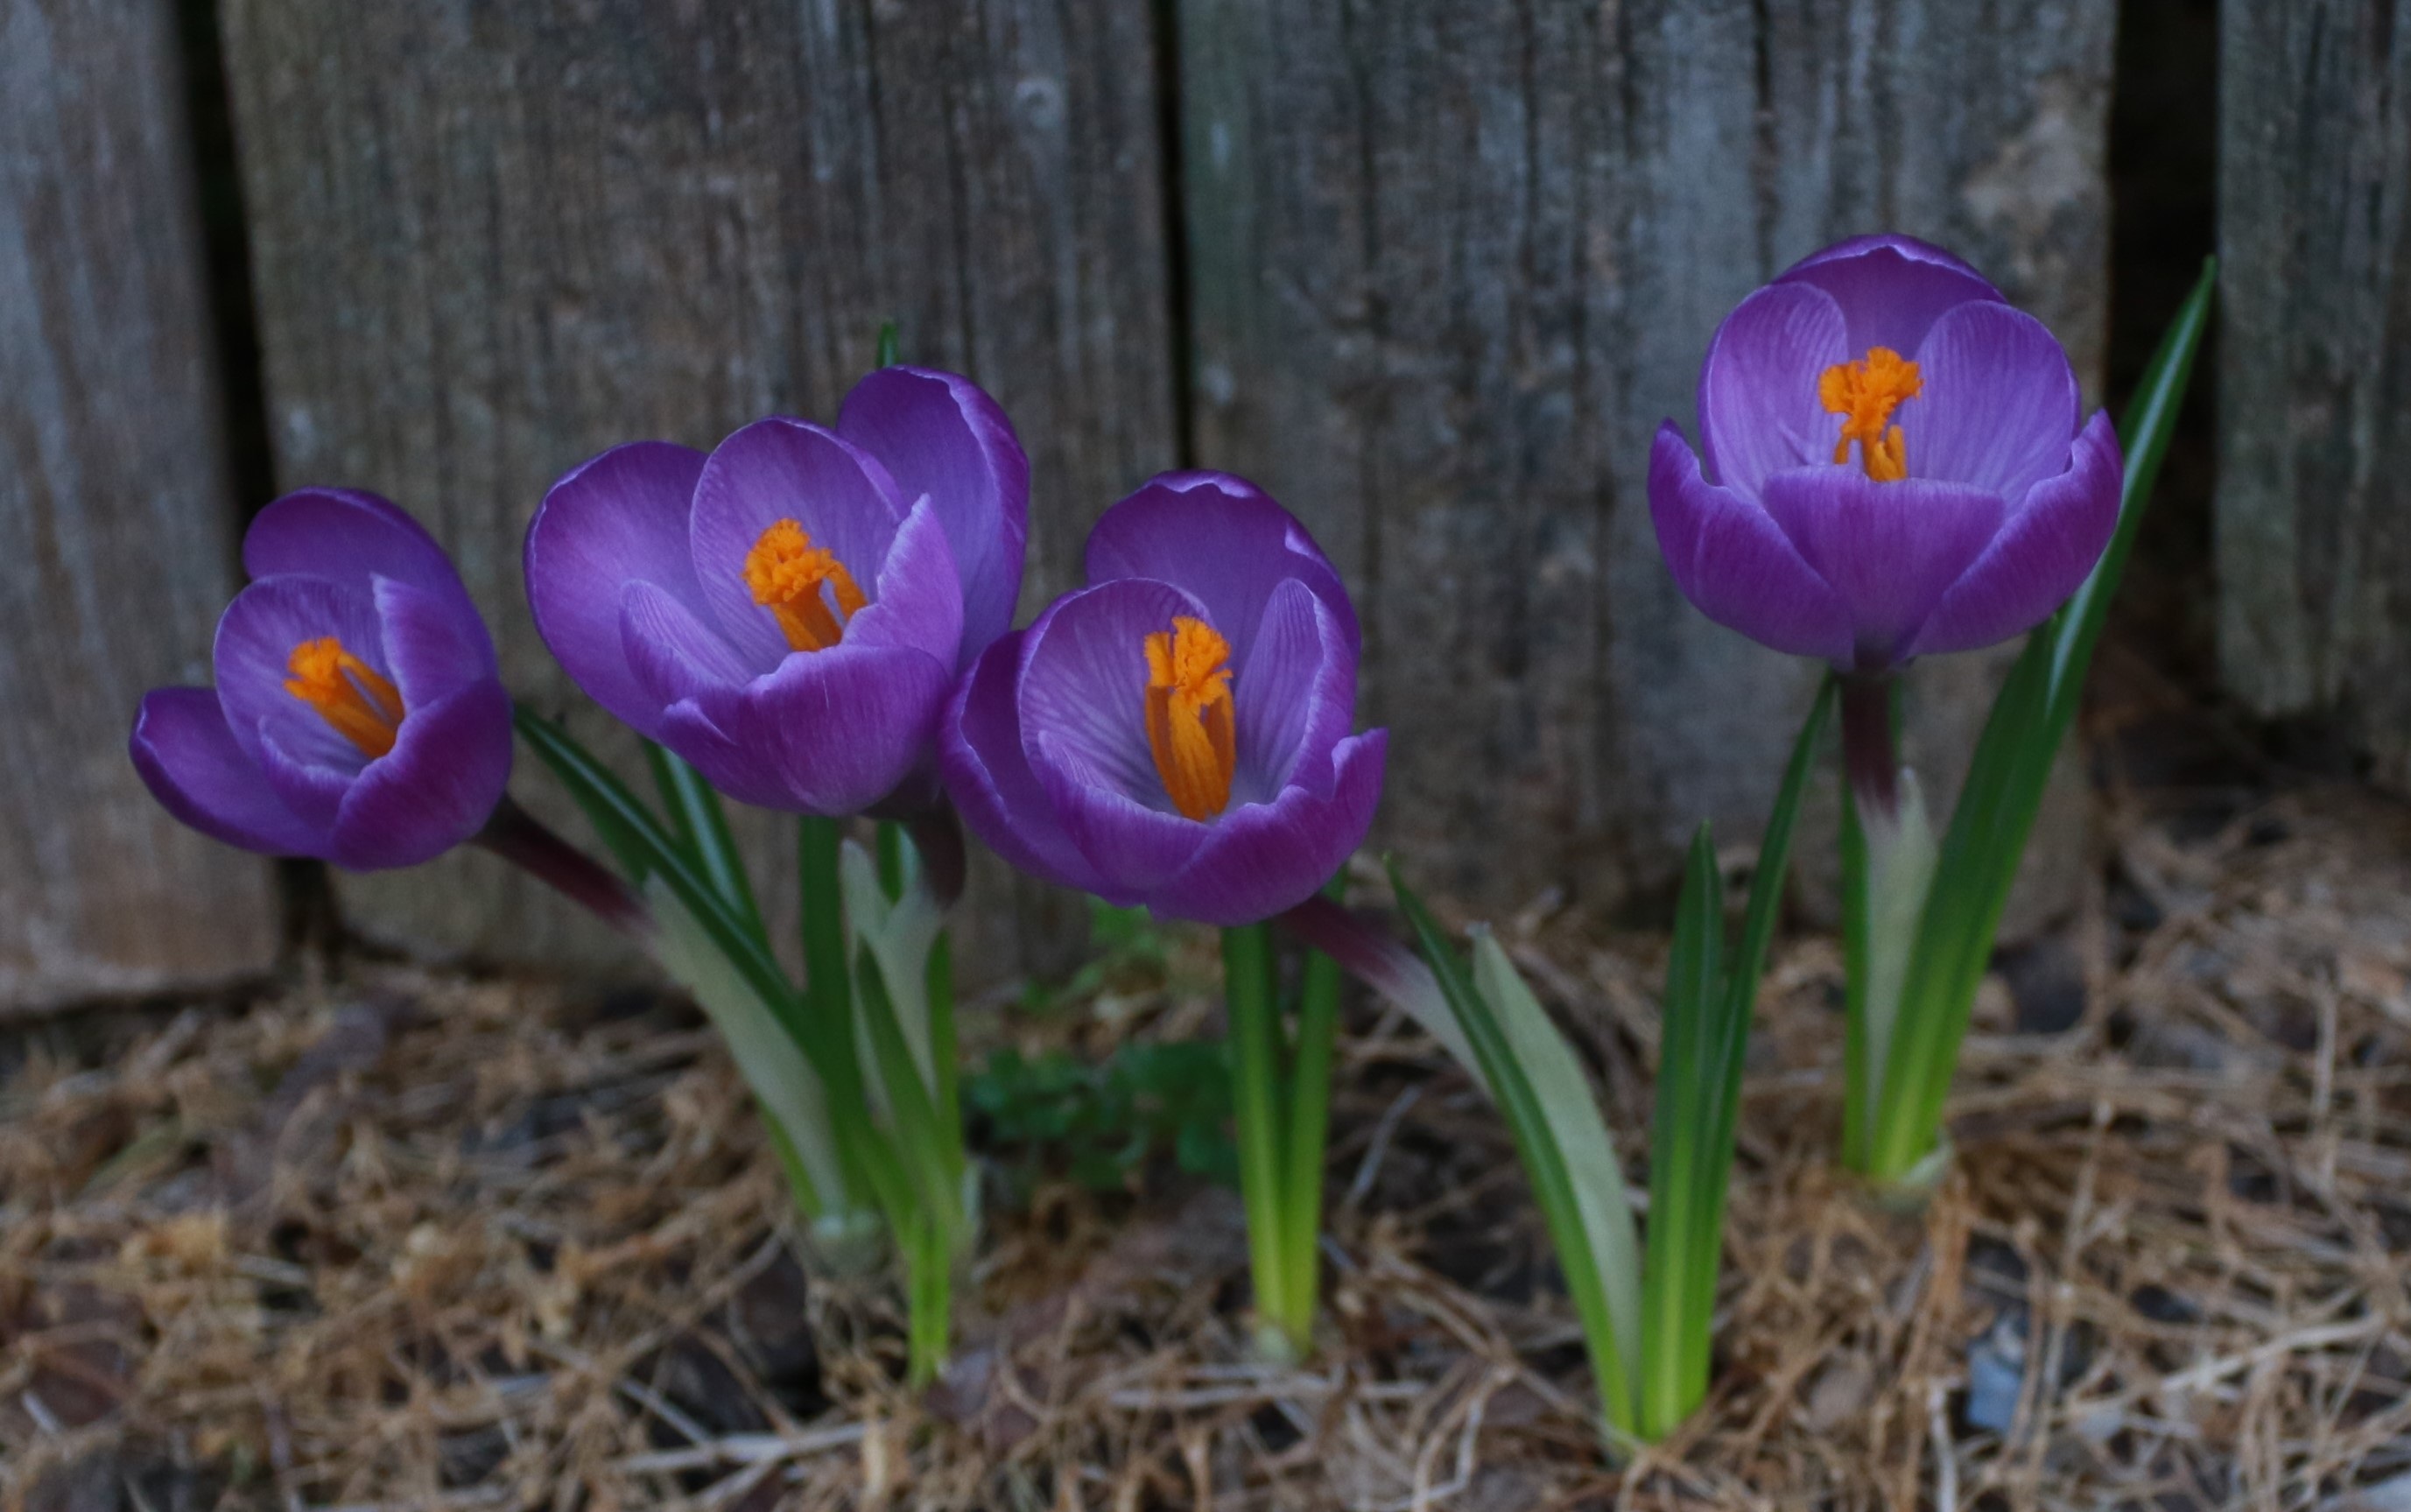
plant, flower, purple, flora, crocus, crocuses, flowering plant, plant stem, land plant, iris family